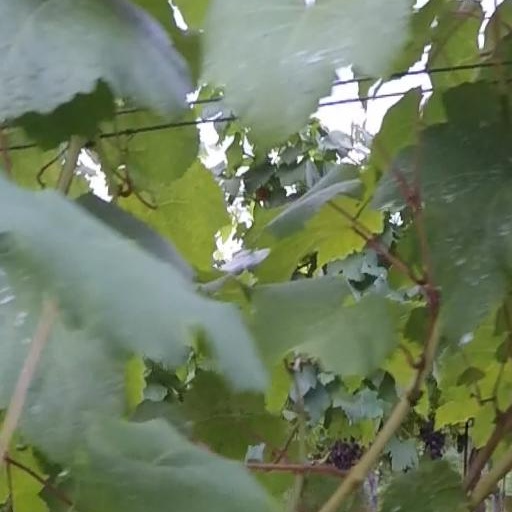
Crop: grape